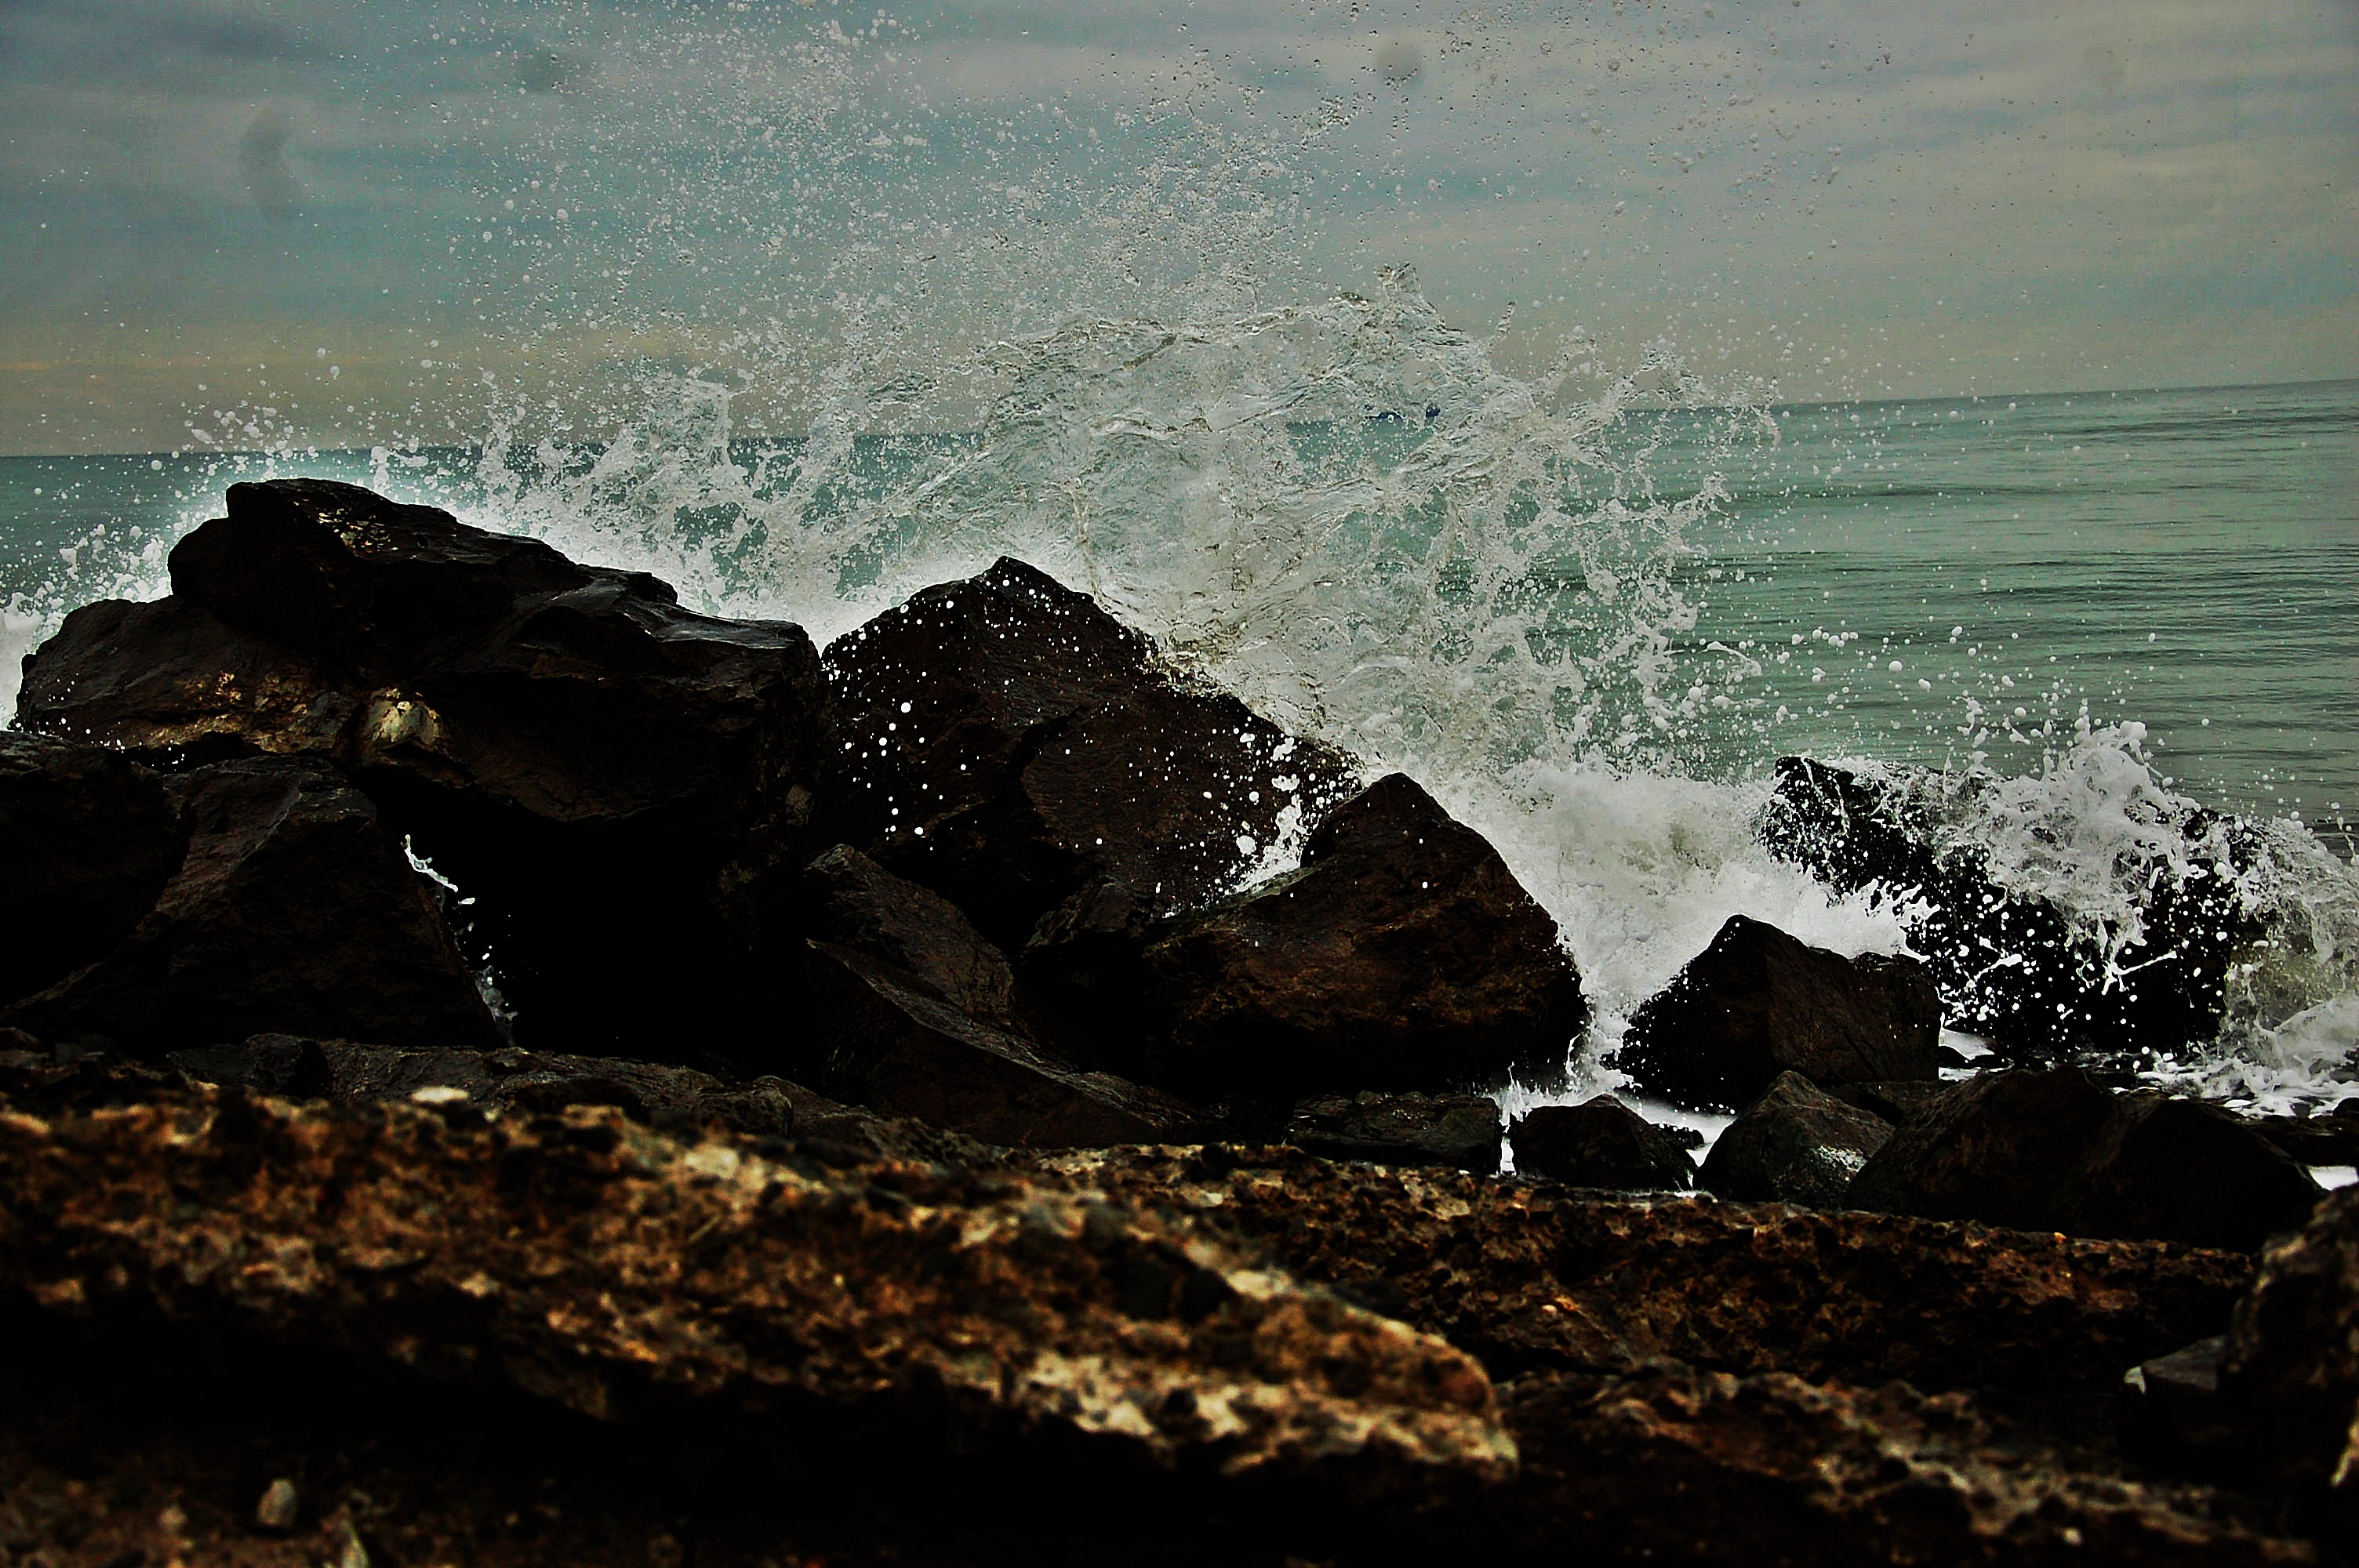
beach, sea, coast, water, nature, sand, rock, ocean, horizon, sunlight, morning, shore, wave, cliff, reflection, terrain, material, body of water, waves, wind wave